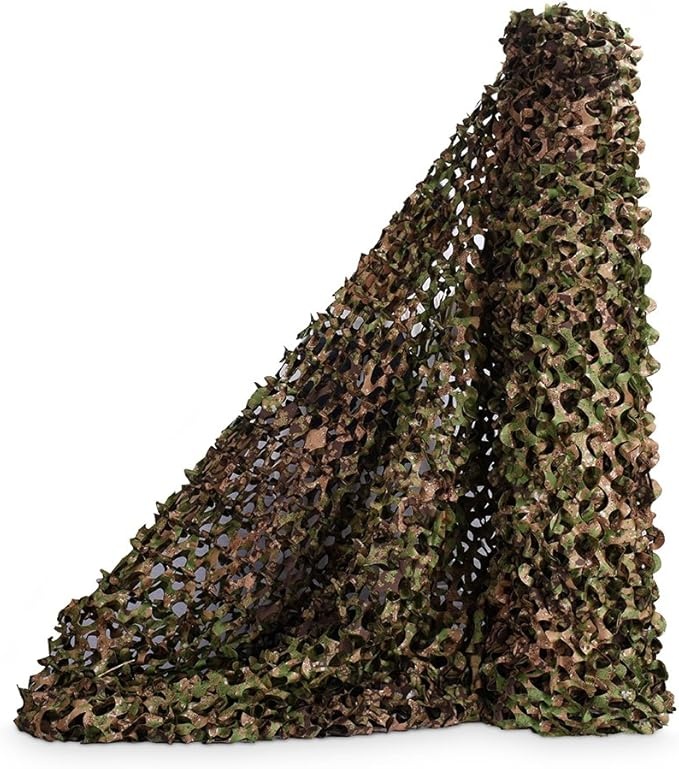
Sitong Bulk Roll Camo Netting for Hunting Military Decoration Sunshade
About This Camo netting,wholesale camo netting,sizes and colors for your request.(Available:camo desert netting, woodland camo nettting,snow camo netting,black camo netting,green camo netting) Can easily be cut and joined with cable ties as pictured to make the size you require Military Activities,Sunshade,Home Decoration,Hungting,Paintball games,Bird watching,Camping,Car-covering Color matching with a variety of background colors Polyester DTY 190T,3-D leaf like foliage,Lightweight,Strong Overview Color : Green Zone Brand : Sitong Product Dimensions : 118.11"L x 59.06"W Folded Size : [approx] 25x15x10 cm (LxWxH) UPC : 666389857675 Material Polyester : Item Weight 0.48 Kilograms : Material Polyester : Item Weight 0.48 Kilograms
Brand: Tongcamo
Category: Sporting Goods > Outdoor Recreation > Hunting & Shooting > Hunting > Hunting Blinds & Screens > Hunting Blind Fabric